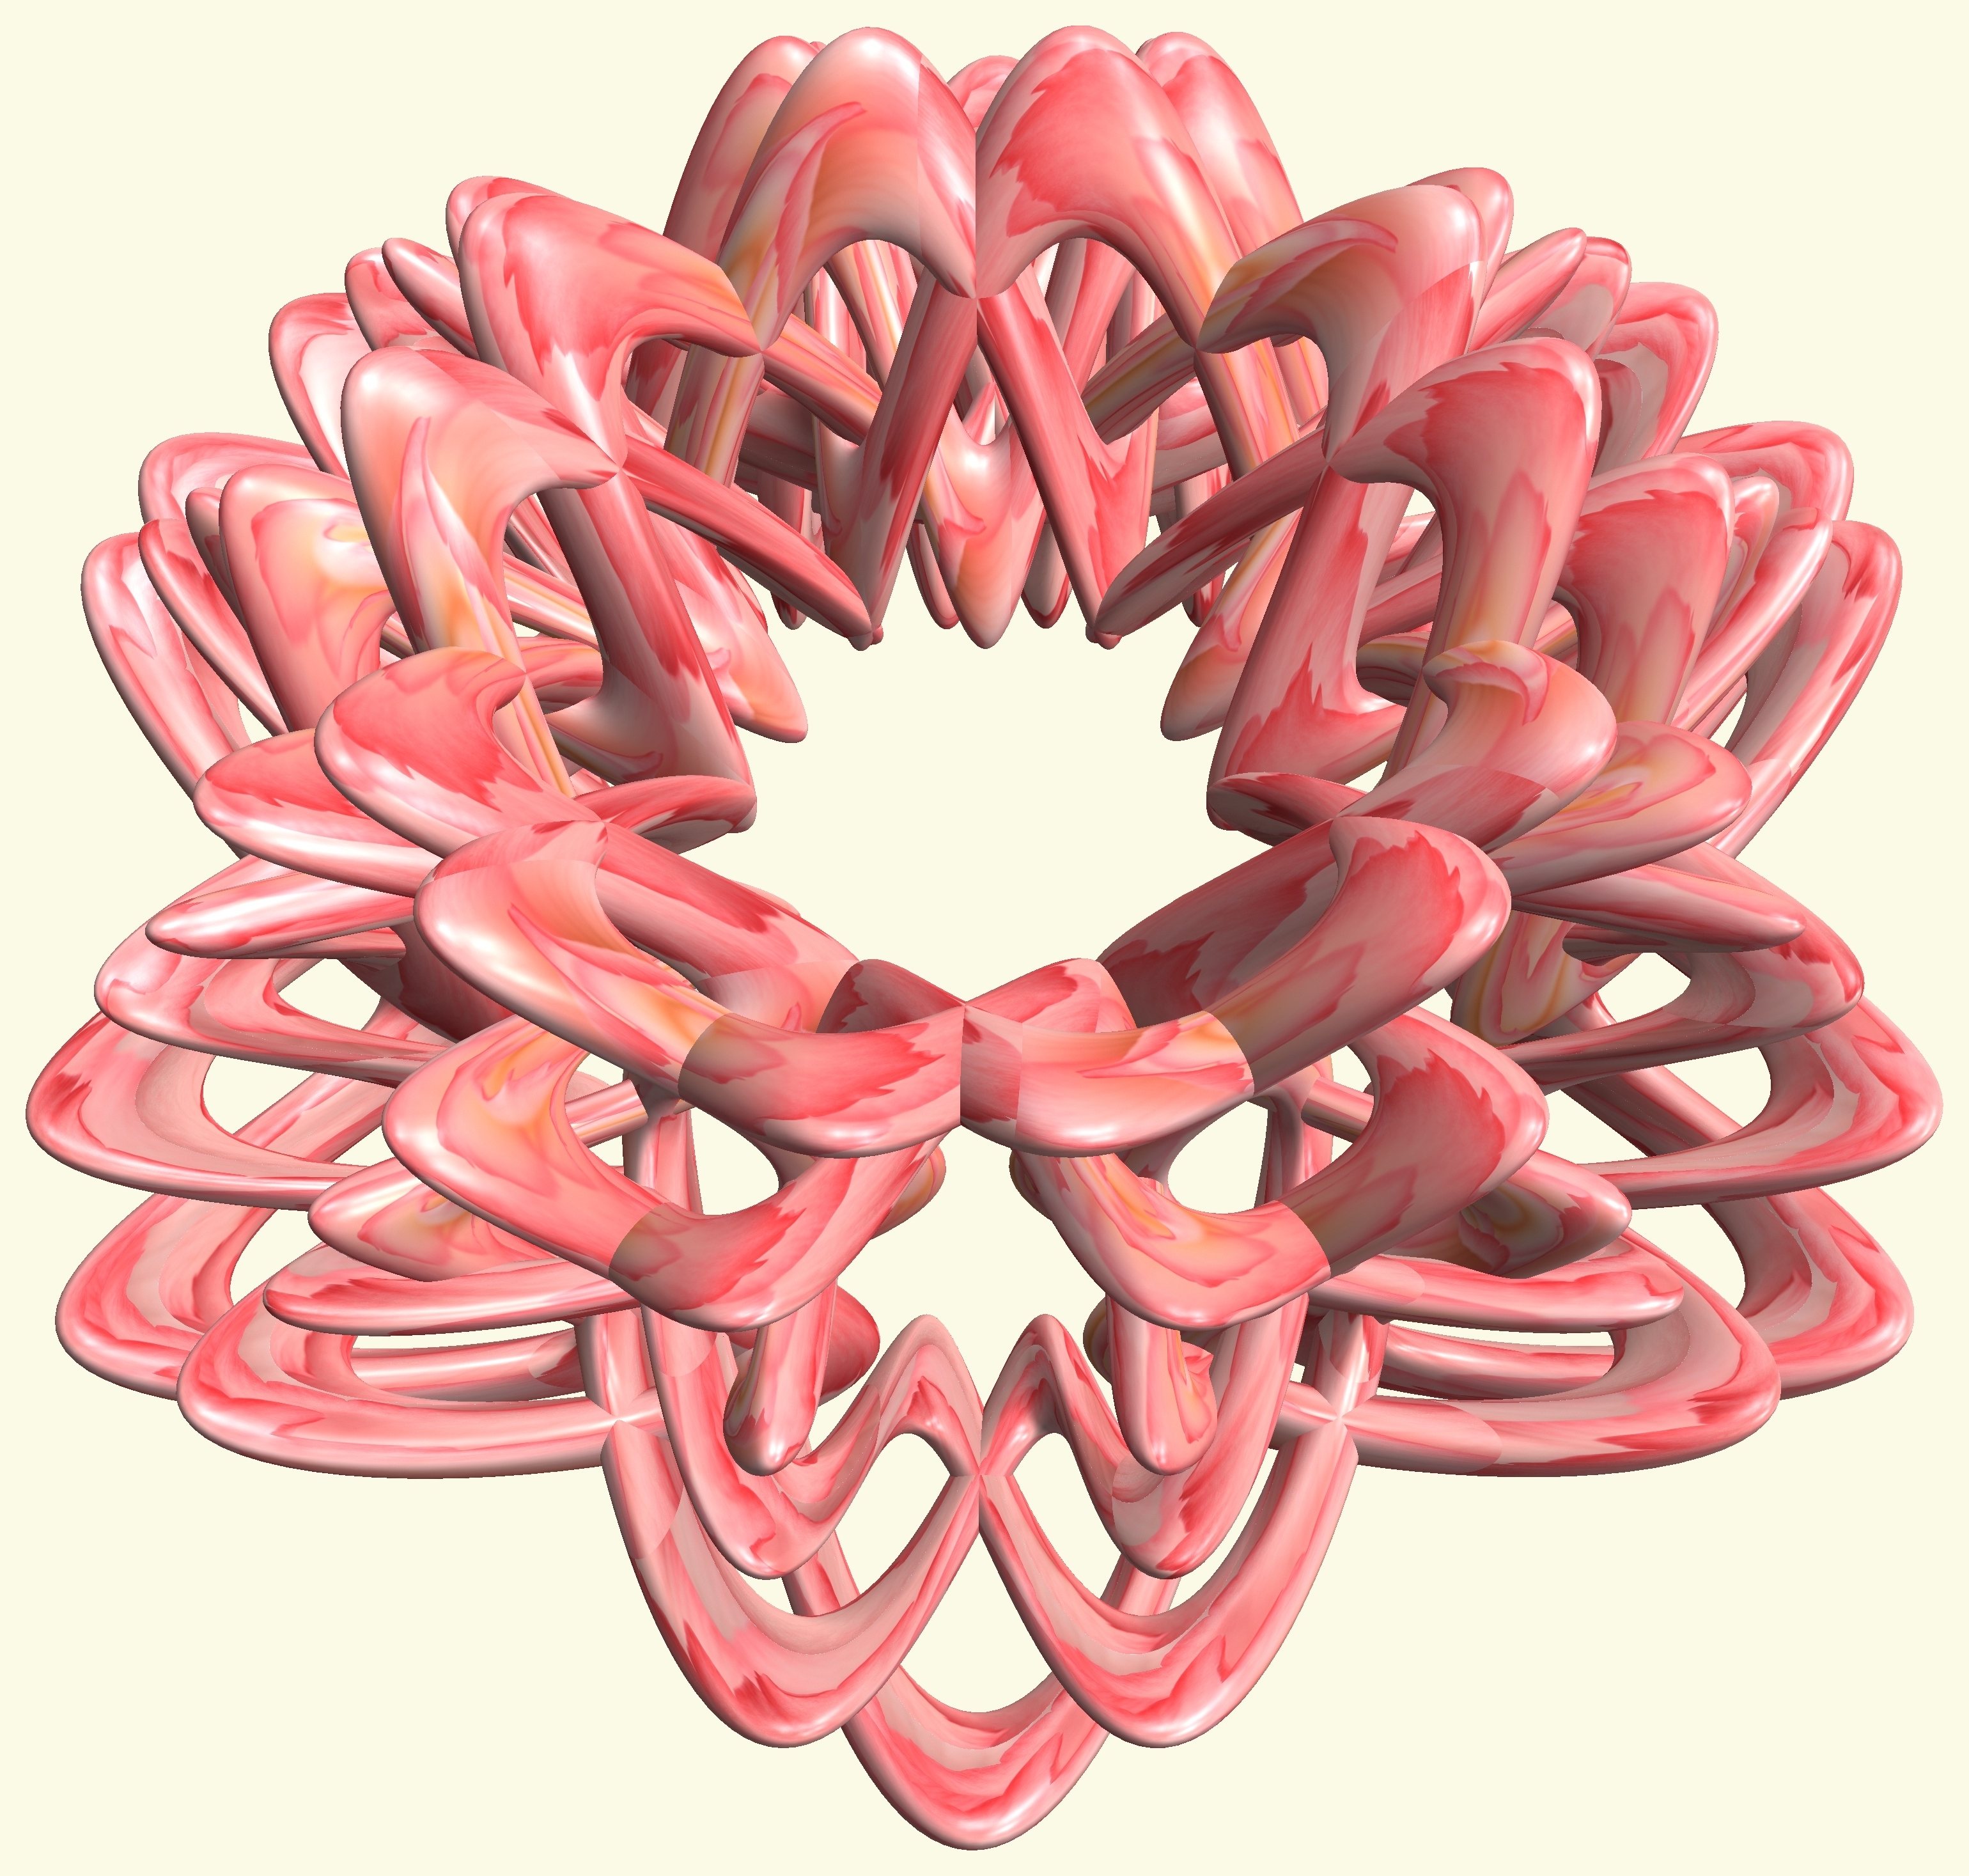
hand, structure, texture, flower, petal, heart, pattern, clothing, pink, figure, design, symmetry, 3d, graphic, organ, knot, mathematica, cg, parametricplot3d, code, program, algorithm, abstruct, mapping, hair accessory